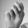
ASL letter: N